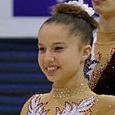
Age: 14